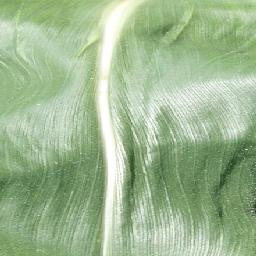
Label: Corn_(Maize)___Healthy